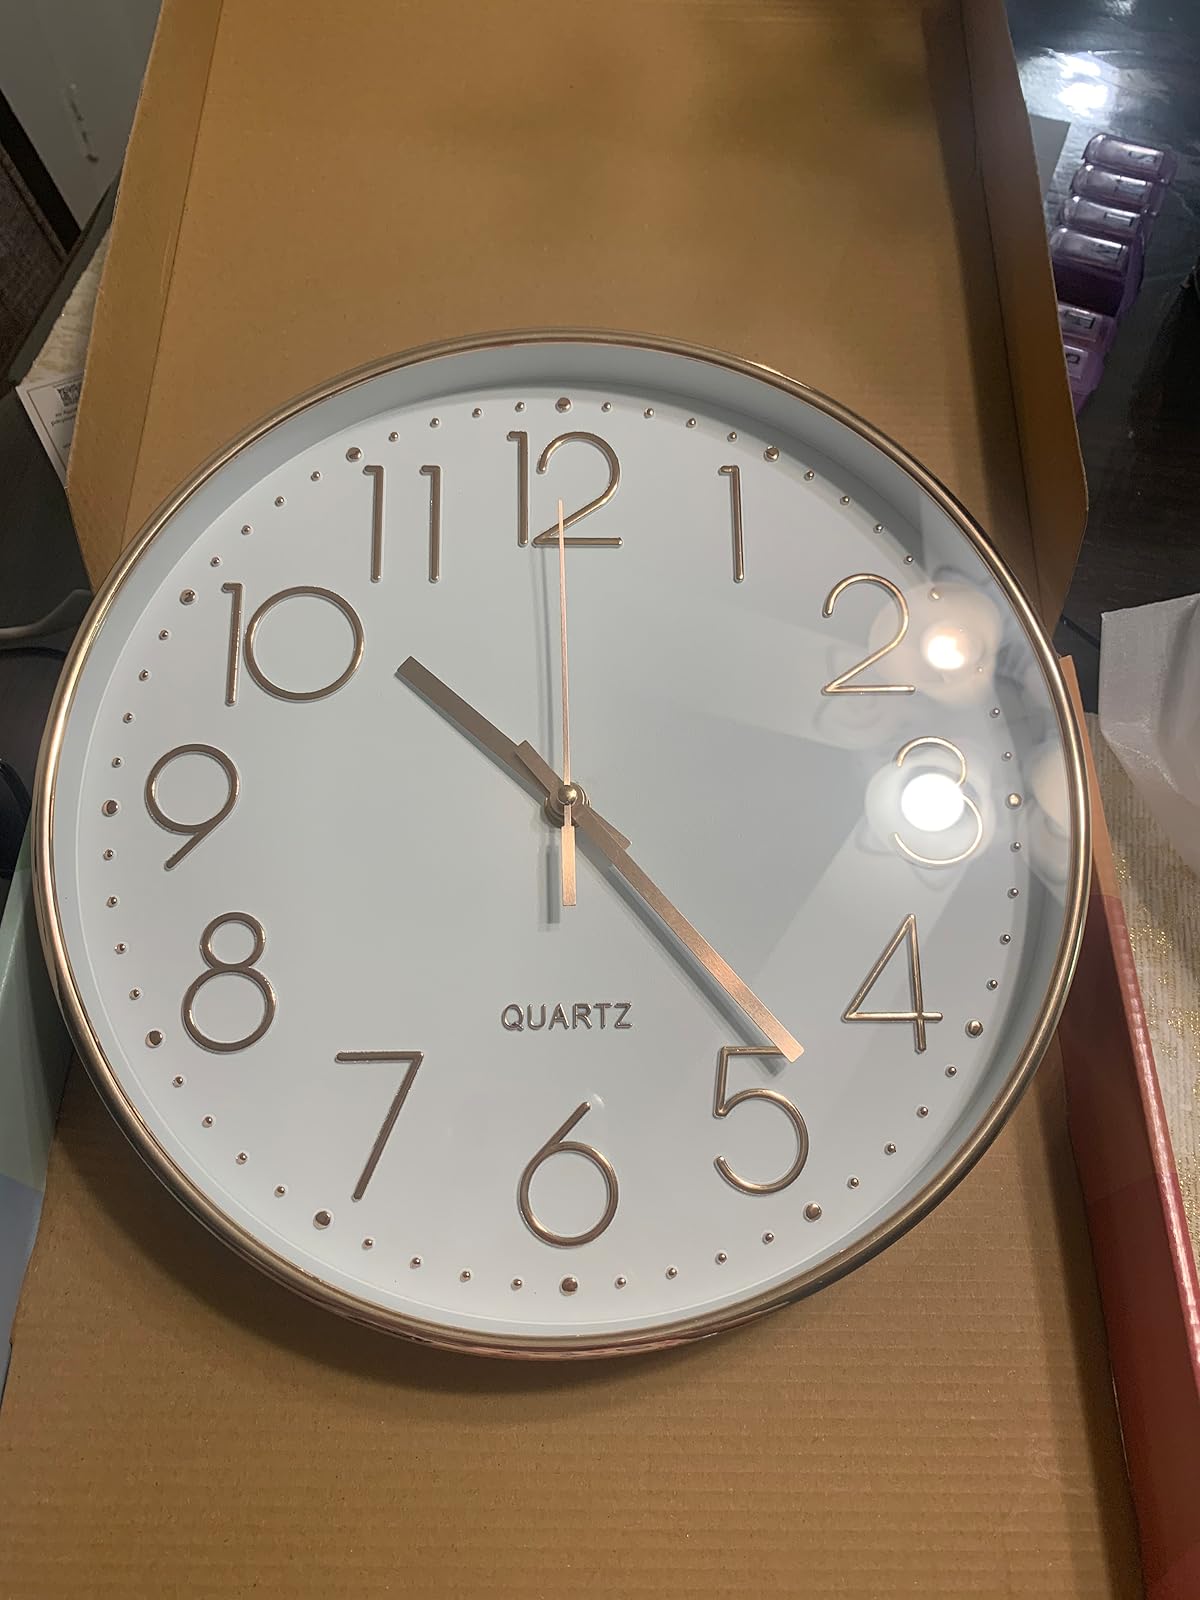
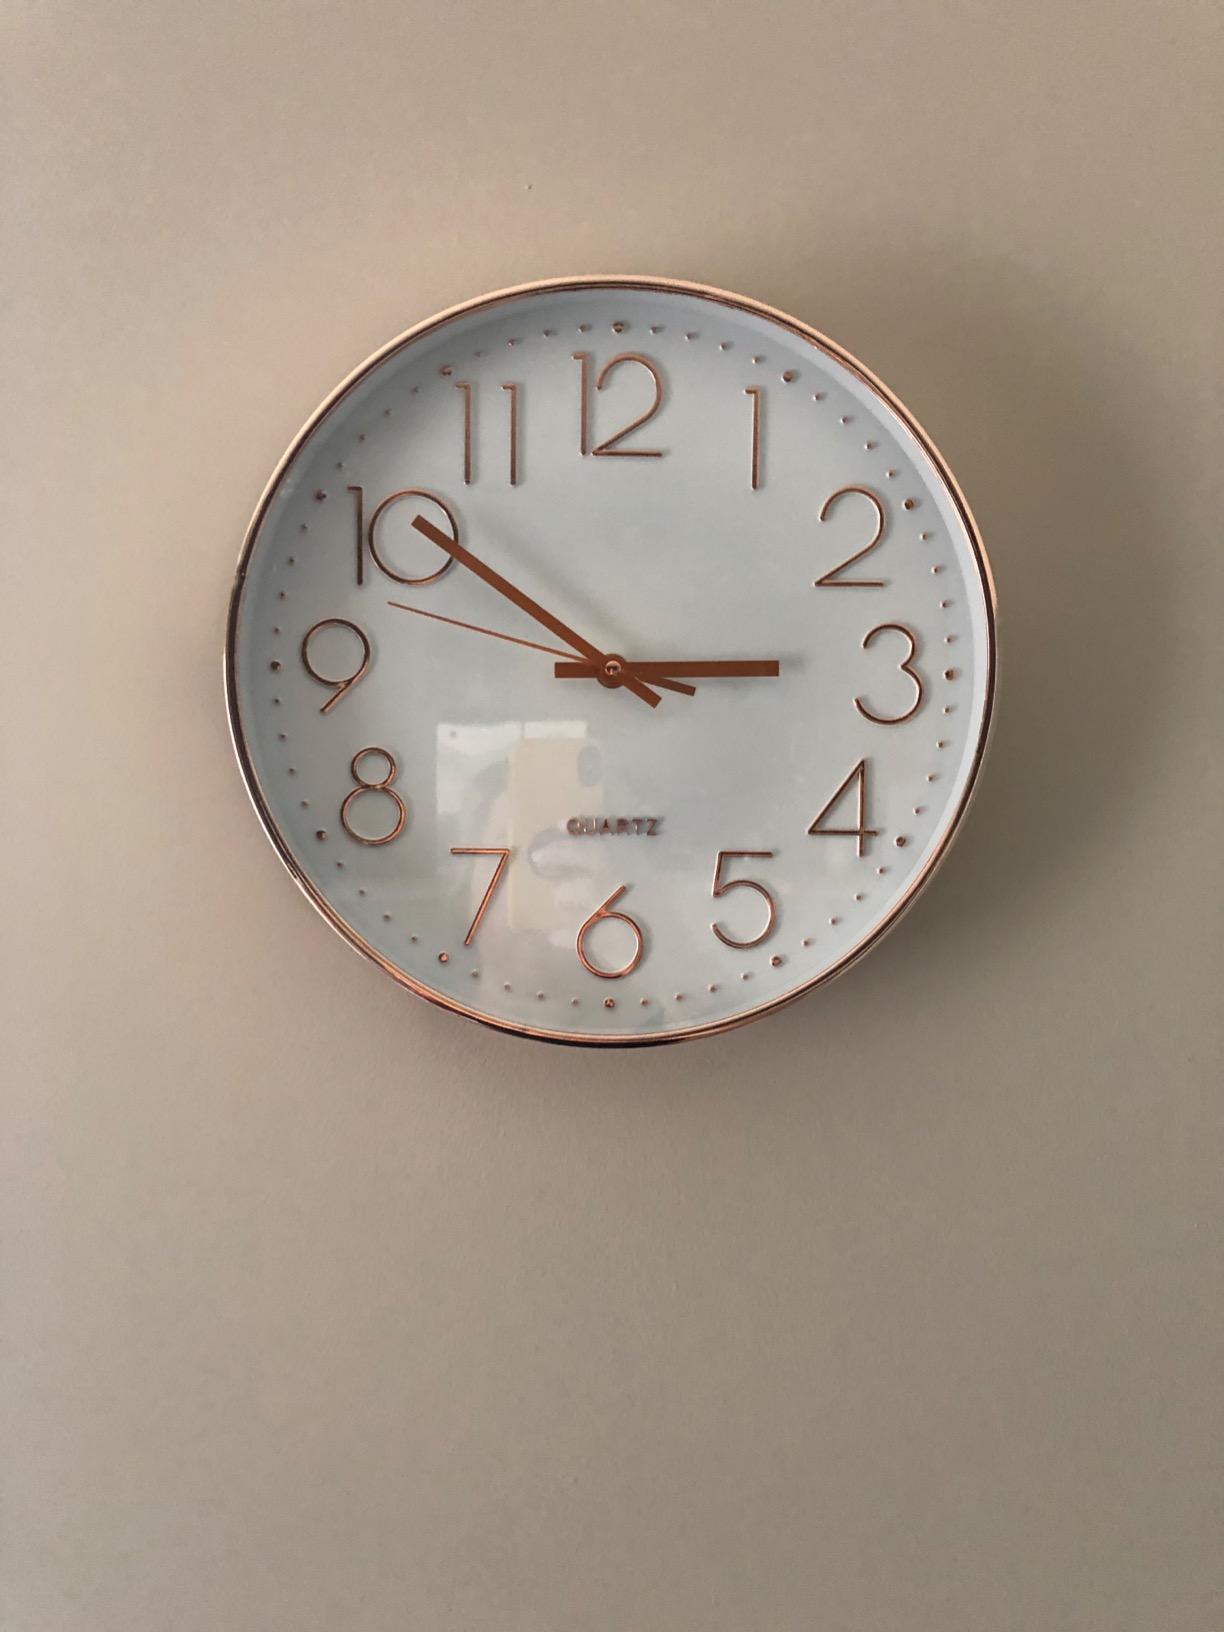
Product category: clock
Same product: yes